Torquay Tramways

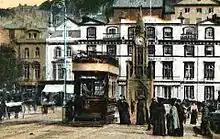
A tram on The Strand by the harbour

Torquay Tramways operated electric street trams in Torquay, Devon, England, from 1907. They were initially powered by the unusual Dolter stud-contact electrification, but in 1911 was converted to more conventional overhead-line supply. The line was extended into neighbouring Paignton in 1911 but the whole network was closed in 1934.